Max Maurenbrecher

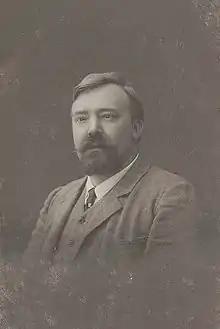

Max Heinrich Maurenbrecher (17 July 1874 – 30 April 1929) was a German publicist, pastor and politician. He served as a pastor in the Evangelical State Church of Prussia's older Provinces until 1907. From 1909 to 1916, he preached for the free religious congregations in Nuremberg and Mannheim. In 1917 he rejoined the evangelical church and became a minister in Dresden.